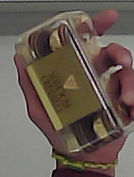
Product: rocher_chocolate